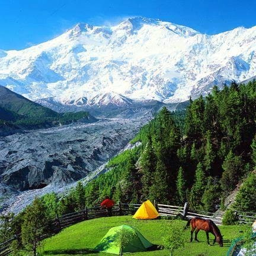
protected site in the background